Albi-Ville station

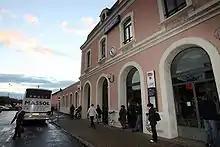
Gare d'Albi-Ville

Albi-Ville is a railway station in Albi, Occitanie, which is the southernmost administrative region of France. The station is located on the Toulouse–Rodez railway line.